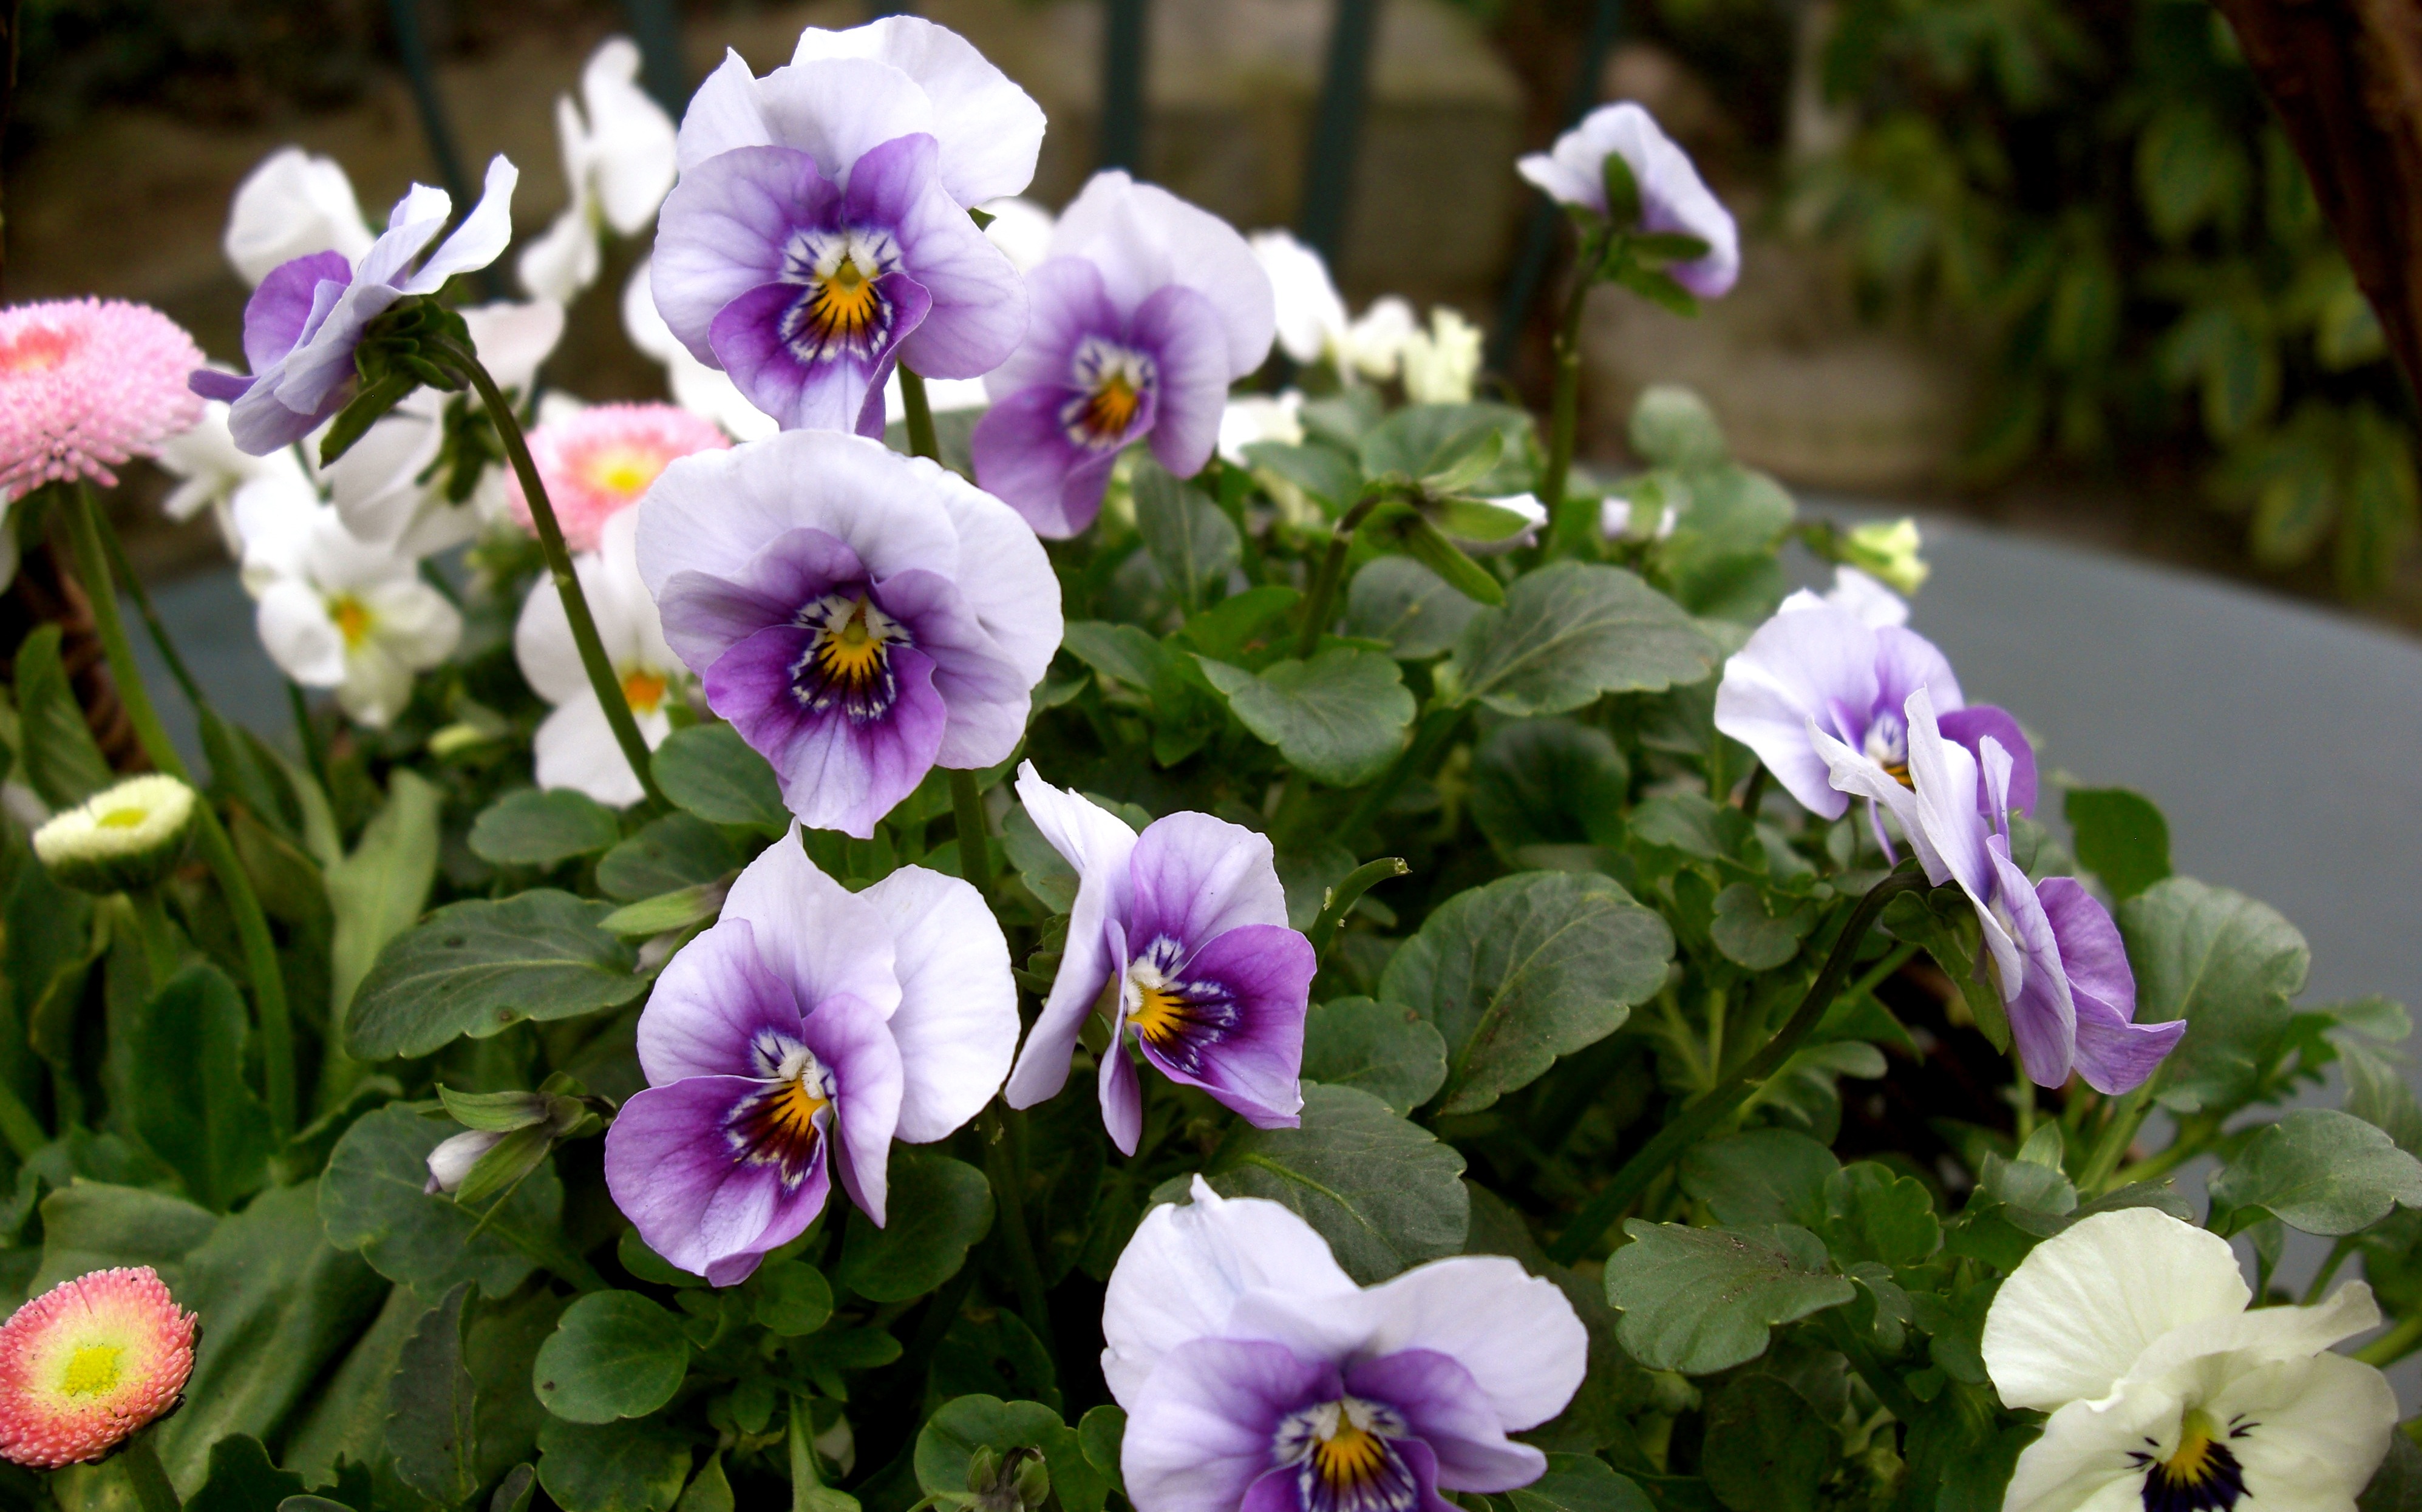
blossom, plant, flower, purple, petal, bloom, botany, garden, flora, wildflower, flowers, violet, viola, pansy, flowering plant, 400 500, annual plant, land plant, violet family, horn violet